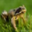
Label: frog